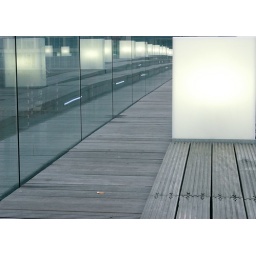
Light boxes reflecting in the glass panels on the bridge/walkway connecting the two sides of the Media Habour